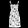
Label: Dress